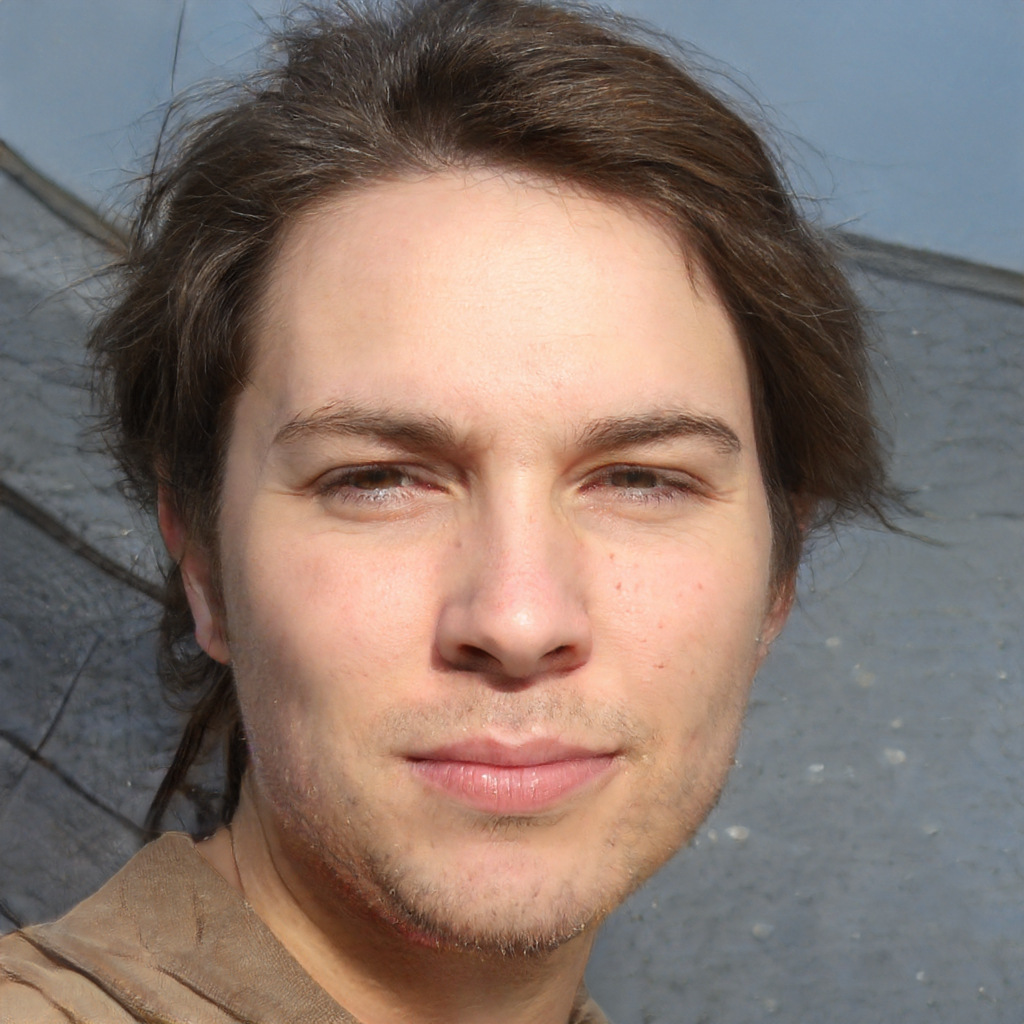
Portrait style: Real Portrait